Neustadt–Wissembourg railway

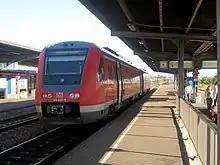
Regional express to Neustadt at Landau Hbf

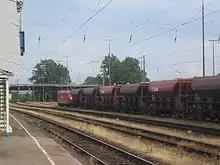
Goods train at Wörth station

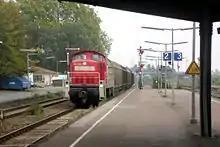
Goods train at Landau Hauptbahnhof

There is a lot of goods traffic between Karlsruhe and Wörth, and to the Wörth flooded gravel pits, the Mercedes-Benz lorry factory there and the Wörth harbour on the Rhine, which is why this section has been electrified since 1974. Between Wörth and Winden, Wissembourg and Winden, and at the junction of Winden to Landau goods traffic has however since reduced to nothing, which is clear from the extent of dismantling in the stations at Kandel, Winden, Rohrbach, Landau and Maikammer-Kirrweiler as well as the former station at Schaidt. The stations of Kandel, Winden and Schaidt were formerly very important for the transportation of sugar beet, because there were loading facilities at which the sugar beet could be cross-loaded from farm vehicles onto goods wagons. With the Deutsche Bahn exit from this type of transportation in the nineties the loading facilities were dismantled and the transport of sugar beet to the sugar factories switched to the road.